Native American policy of the Barack Obama administration

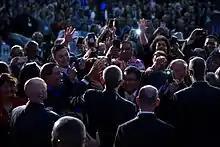
President Obama at the 2016 White House Tribal Nations Conference on September 26, 2016.

The U.S. Department of Education, under the direction of the Obama Administration, and Obama appointee William Mendoza, as executive director of the White House initiative on American Indian and Alaska Native Education, has created policies that seek to address disparities in education that affect Native American and American Indian students. These policies include Executive Order 13592 and the launch of pilot program State-Tribal Education Partnerships (STEP).